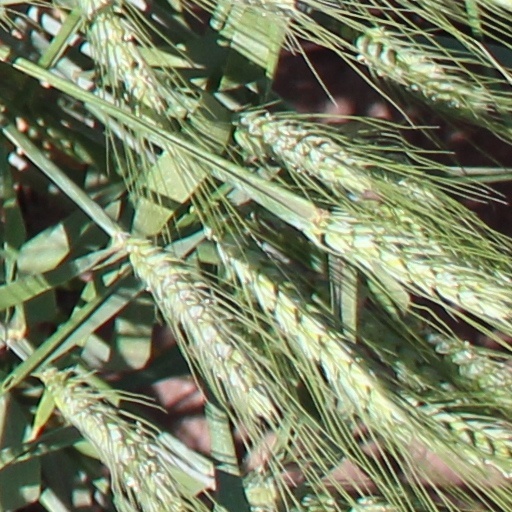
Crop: wheat